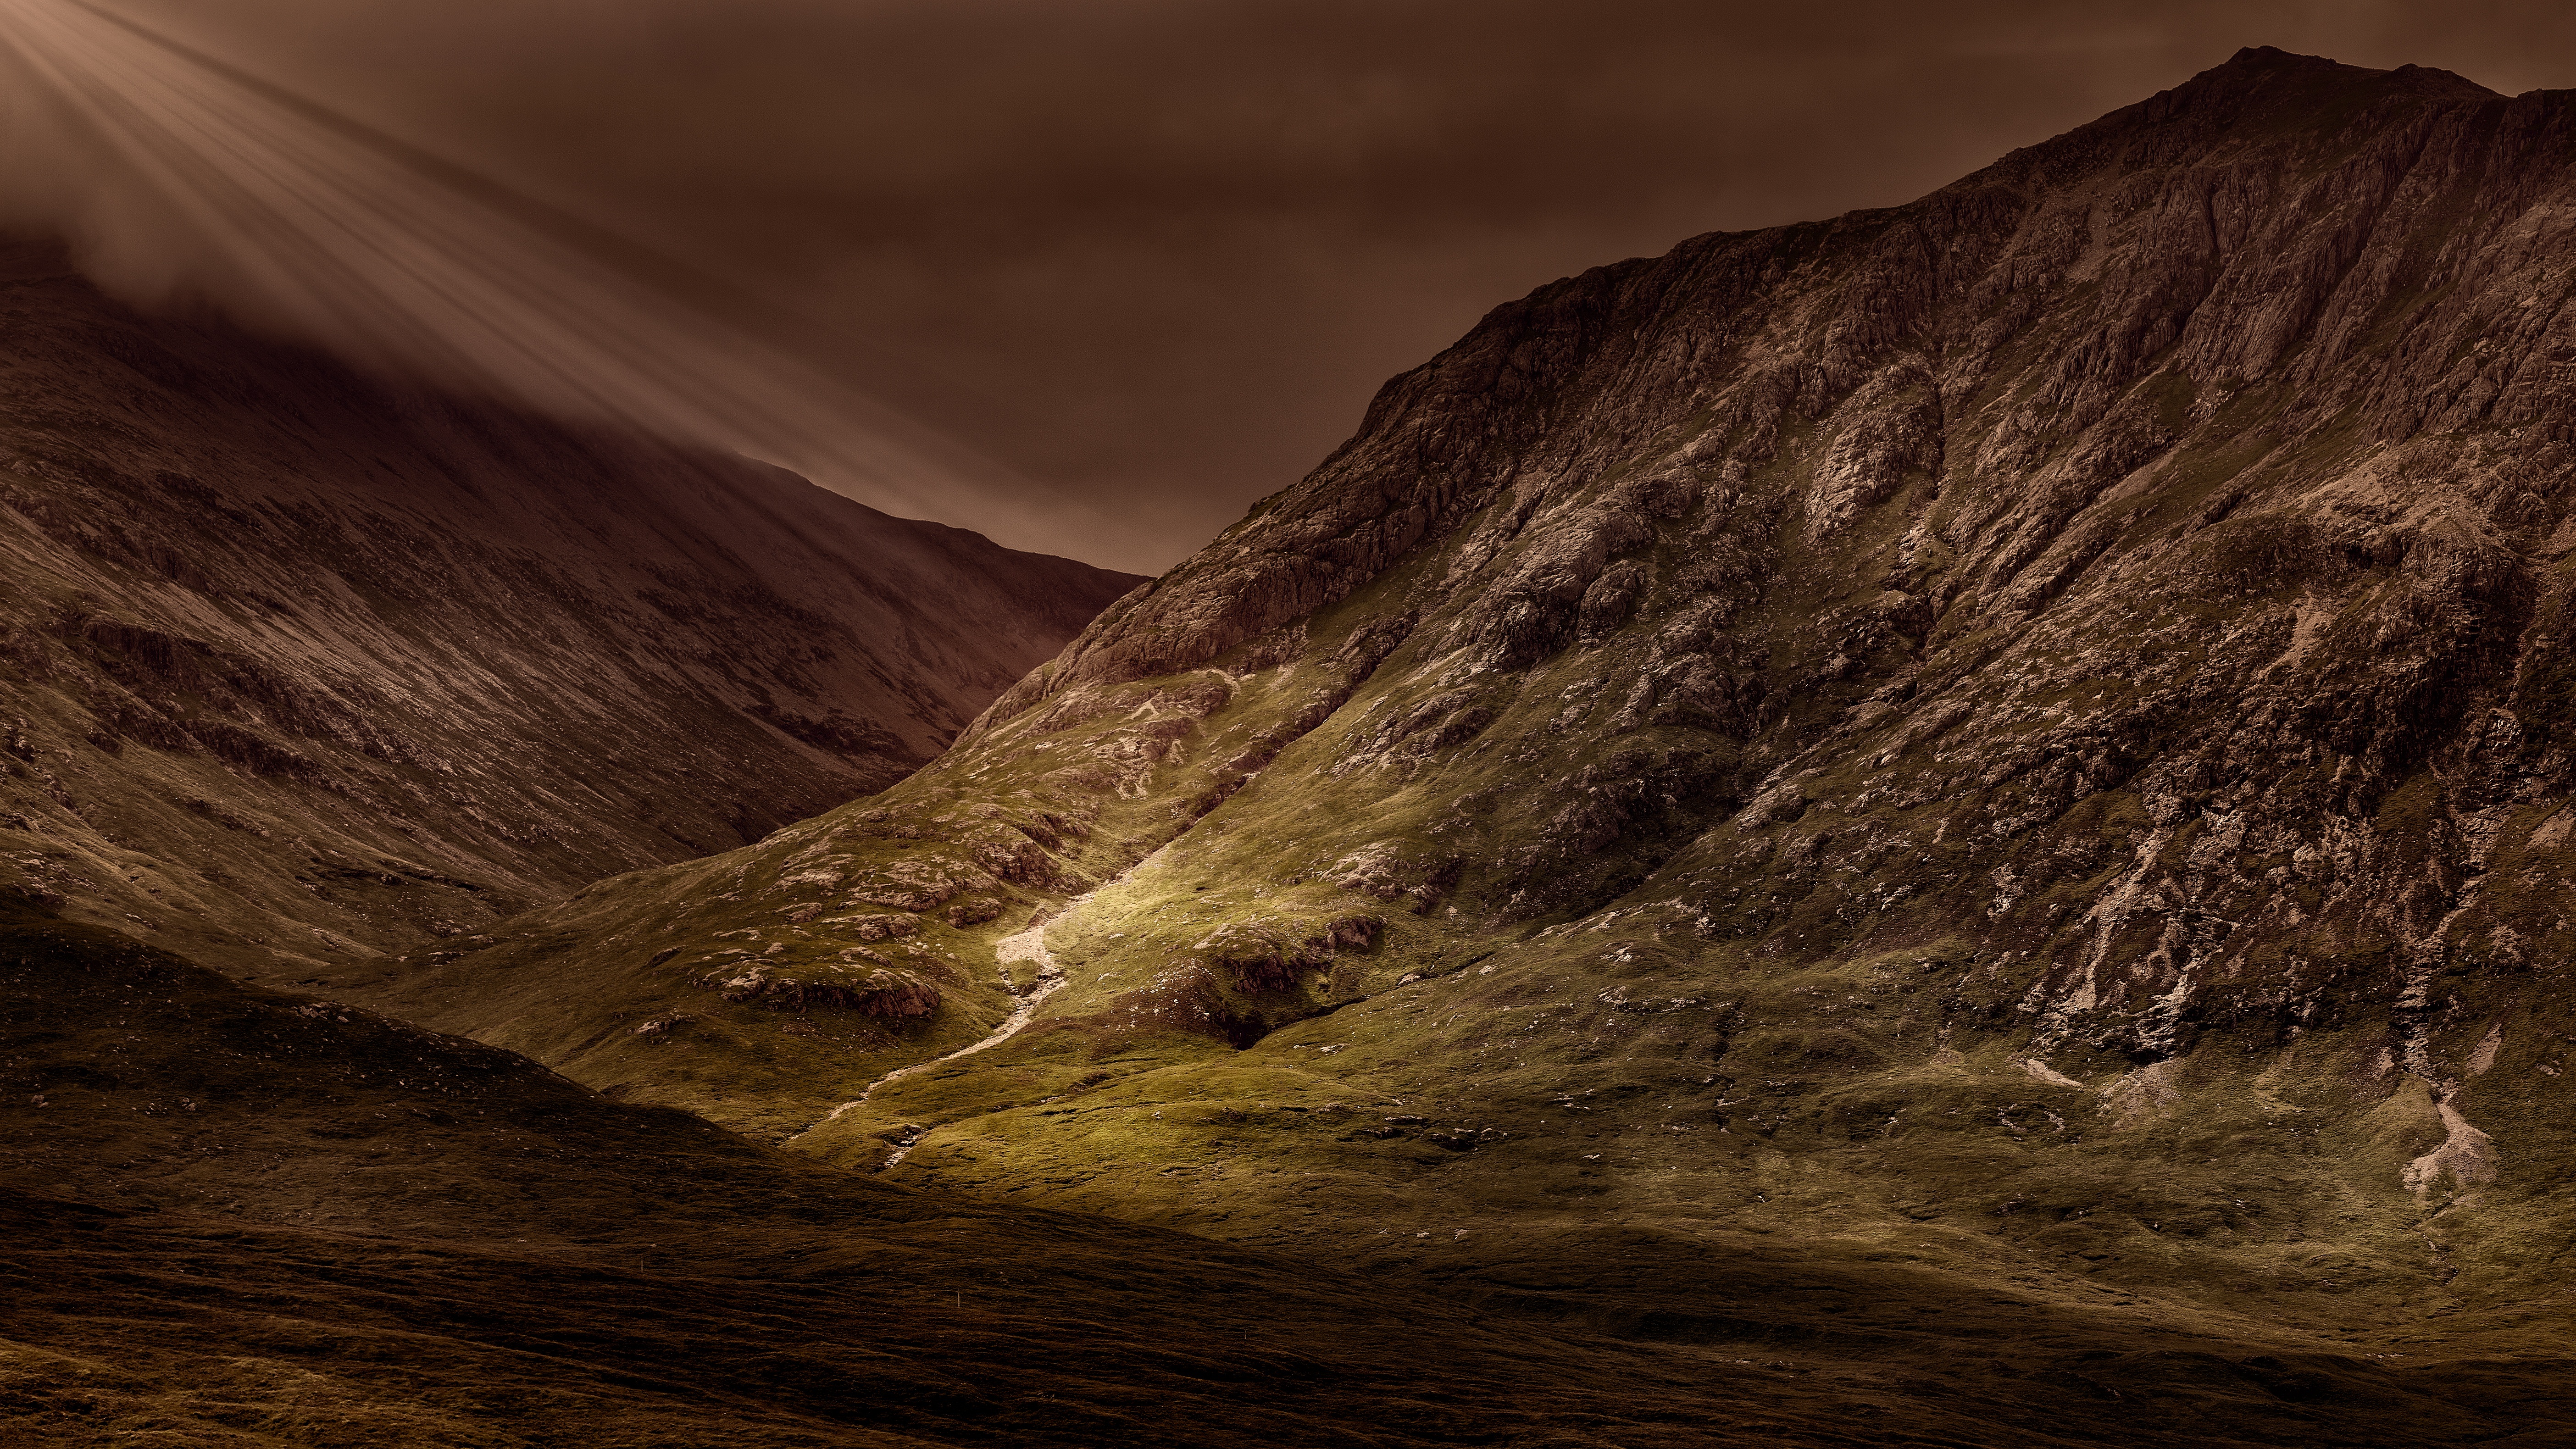
landscape, nature, rock, wilderness, mountain, cloud, morning, hill, valley, mountain range, panorama, darkness, terrain, drama, massif, geology, mountains, outlook, plateau, fell, mood, loch, glencoe, landform, highlands and islands, geographical feature, atmospheric phenomenon, mountainous landforms